Frederick Winchcombe

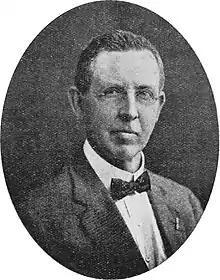
Frederick Winchcombe

Frederick Earle Winchcombe (1855–1917) was an Australian businessman and member of the New South Wales Parliament.